Cave of septum pellucidum

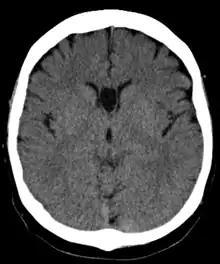
Cave of septum pellucidum seen on CT

The cave of septum pellucidum (CSP), cavum septi pellucidi, or cavity of septum pellucidum is a slit-like space in the septum pellucidum that is present in fetuses but usually fuses during infancy. The septum pellucidum is a thin, laminated translucent vertical membrane in the midline of the brain separating the anterior horns of the right and left lateral ventricles. It lies posterior to the corpus callosum. Persistence of the cave of septum pellucidum after infancy has been loosely associated with neural maldevelopment and several mental disorders that correlate with decreased brain tissue.